Salesianum School

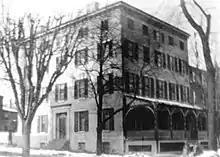
Original location - 8th & West Streets

The campus is home to the school itself as well as a gymnasium. In addition to the campus, the athletic program also makes use of Wilmington's newly constructed Abessinio Stadium, formerly Baynard Stadium, which is located directly across from the school. In 2023, the school was given a $10 million donation by alumnus Anthony Fusco to build a new athletic facility.